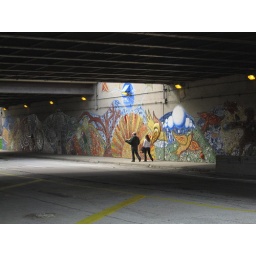
I'm standing on the other side of the road here...Lake Shore Drive is above us.